Hélio Roque

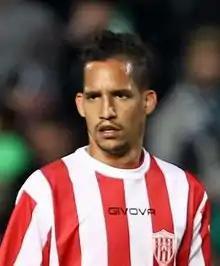
Roque playing for Nea Salamina in 2013

Hélio José Lopes Roque (born 20 July 1985) is a Portuguese former professional footballer who played as a midfielder.